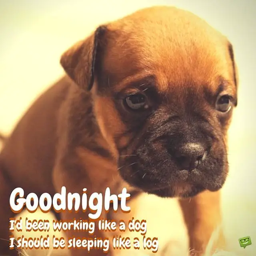
good night id been working like a dog i should be sleeping like a log